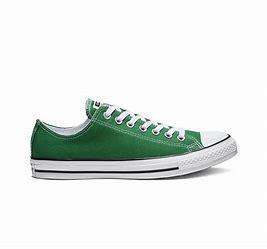
Brand: Converse
Model: Chuck Taylor All Star Top